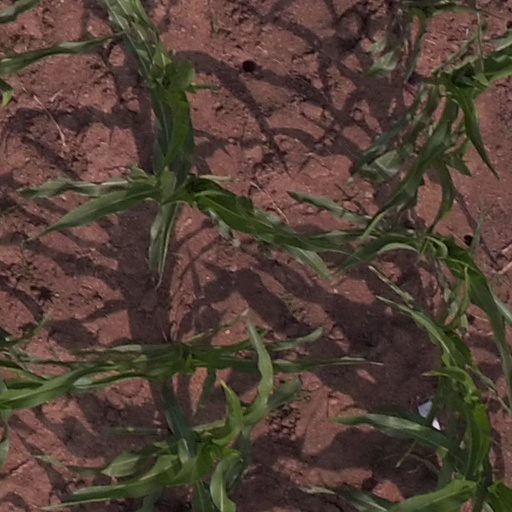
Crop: maize; corn